Three Studies for Self-Portrait (1979)

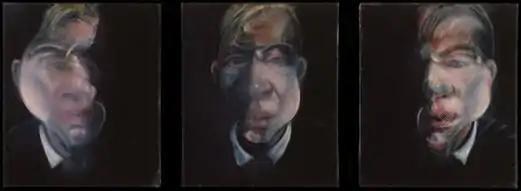
"Three Studies for a Self-Portrait", 1979–80, 37.5 x 31.8cm. Metropolitan Museum of Art

Three Studies for a Self-Portrait is an oil-on-canvas triptych painting by the Irish-born English artist Francis Bacon. Two of paintings are signed and dated 1979, and the third signed and dated 1979–1980. The work can be viewed as a penetrating self-examinations undertaken in the aftermath of the suicide of his lover George Dyer, and as one of a series of inward looking self-portraits completed during the 1970s. Bacon was seventy at the time, but appears as ageless.